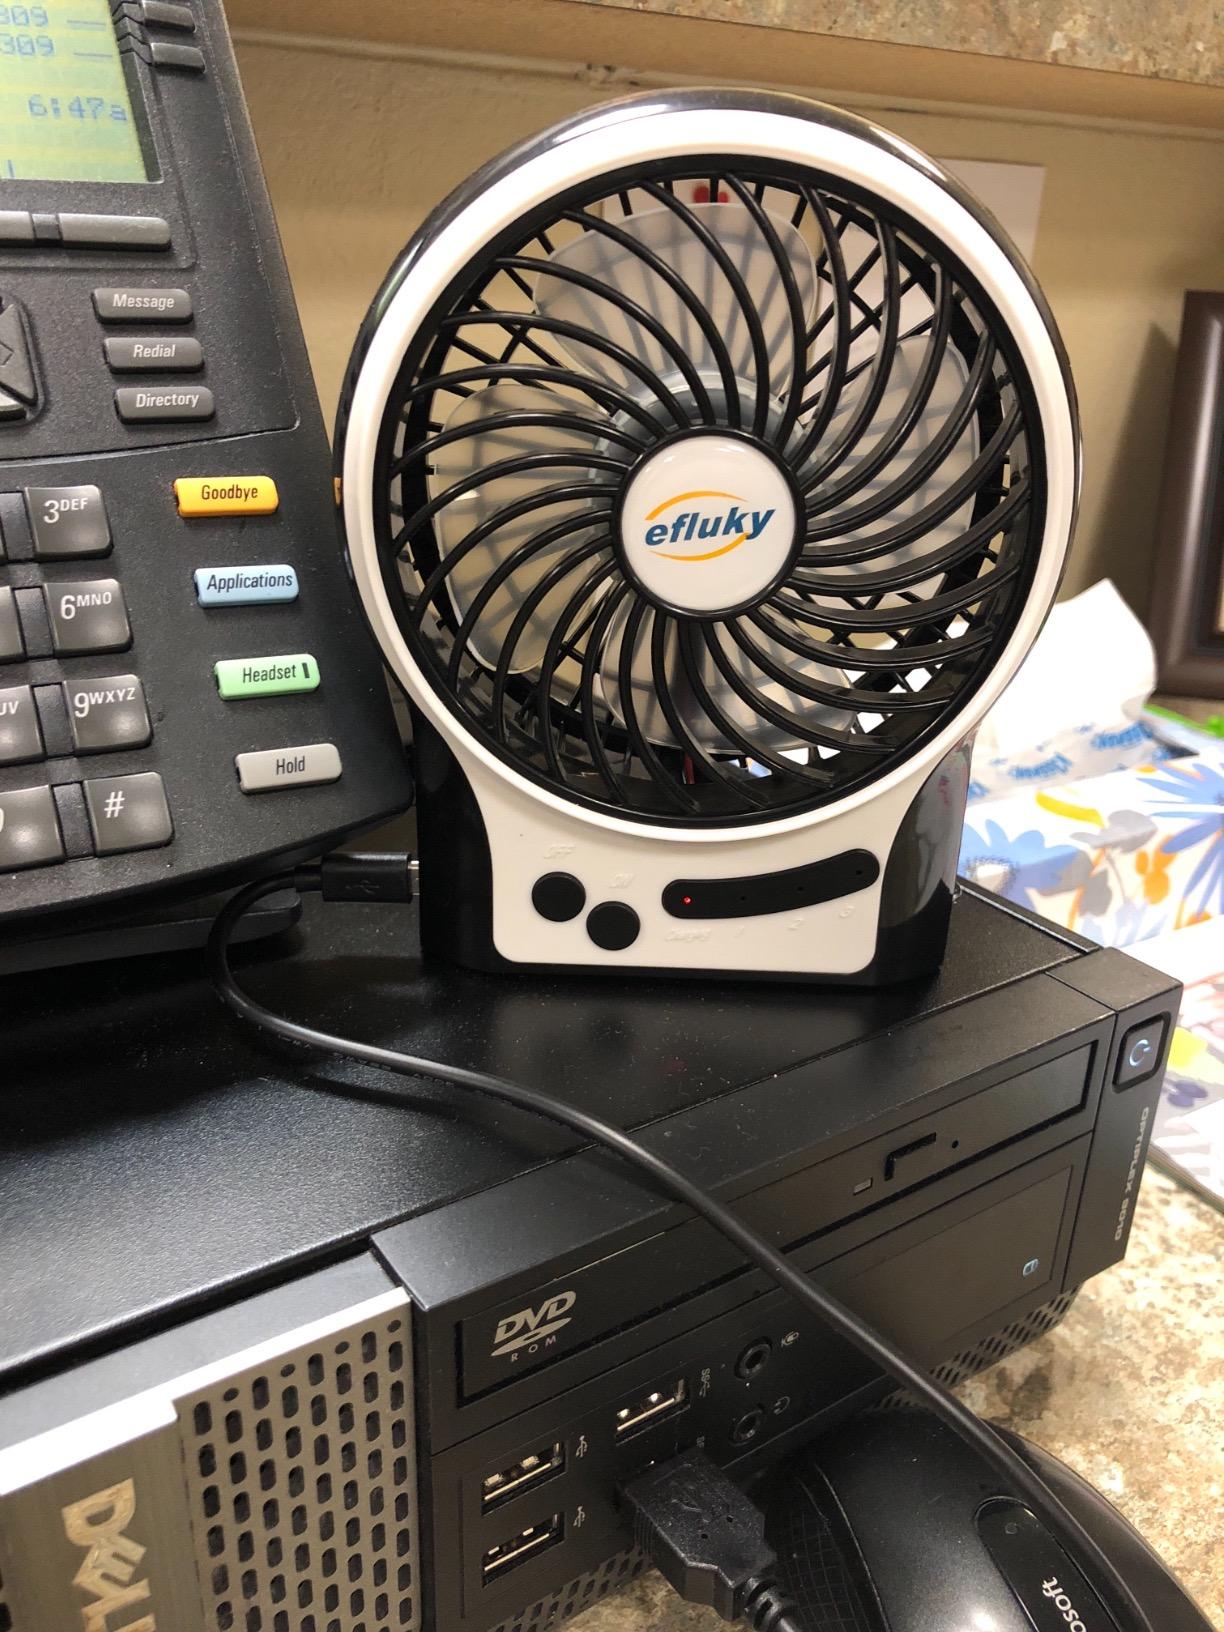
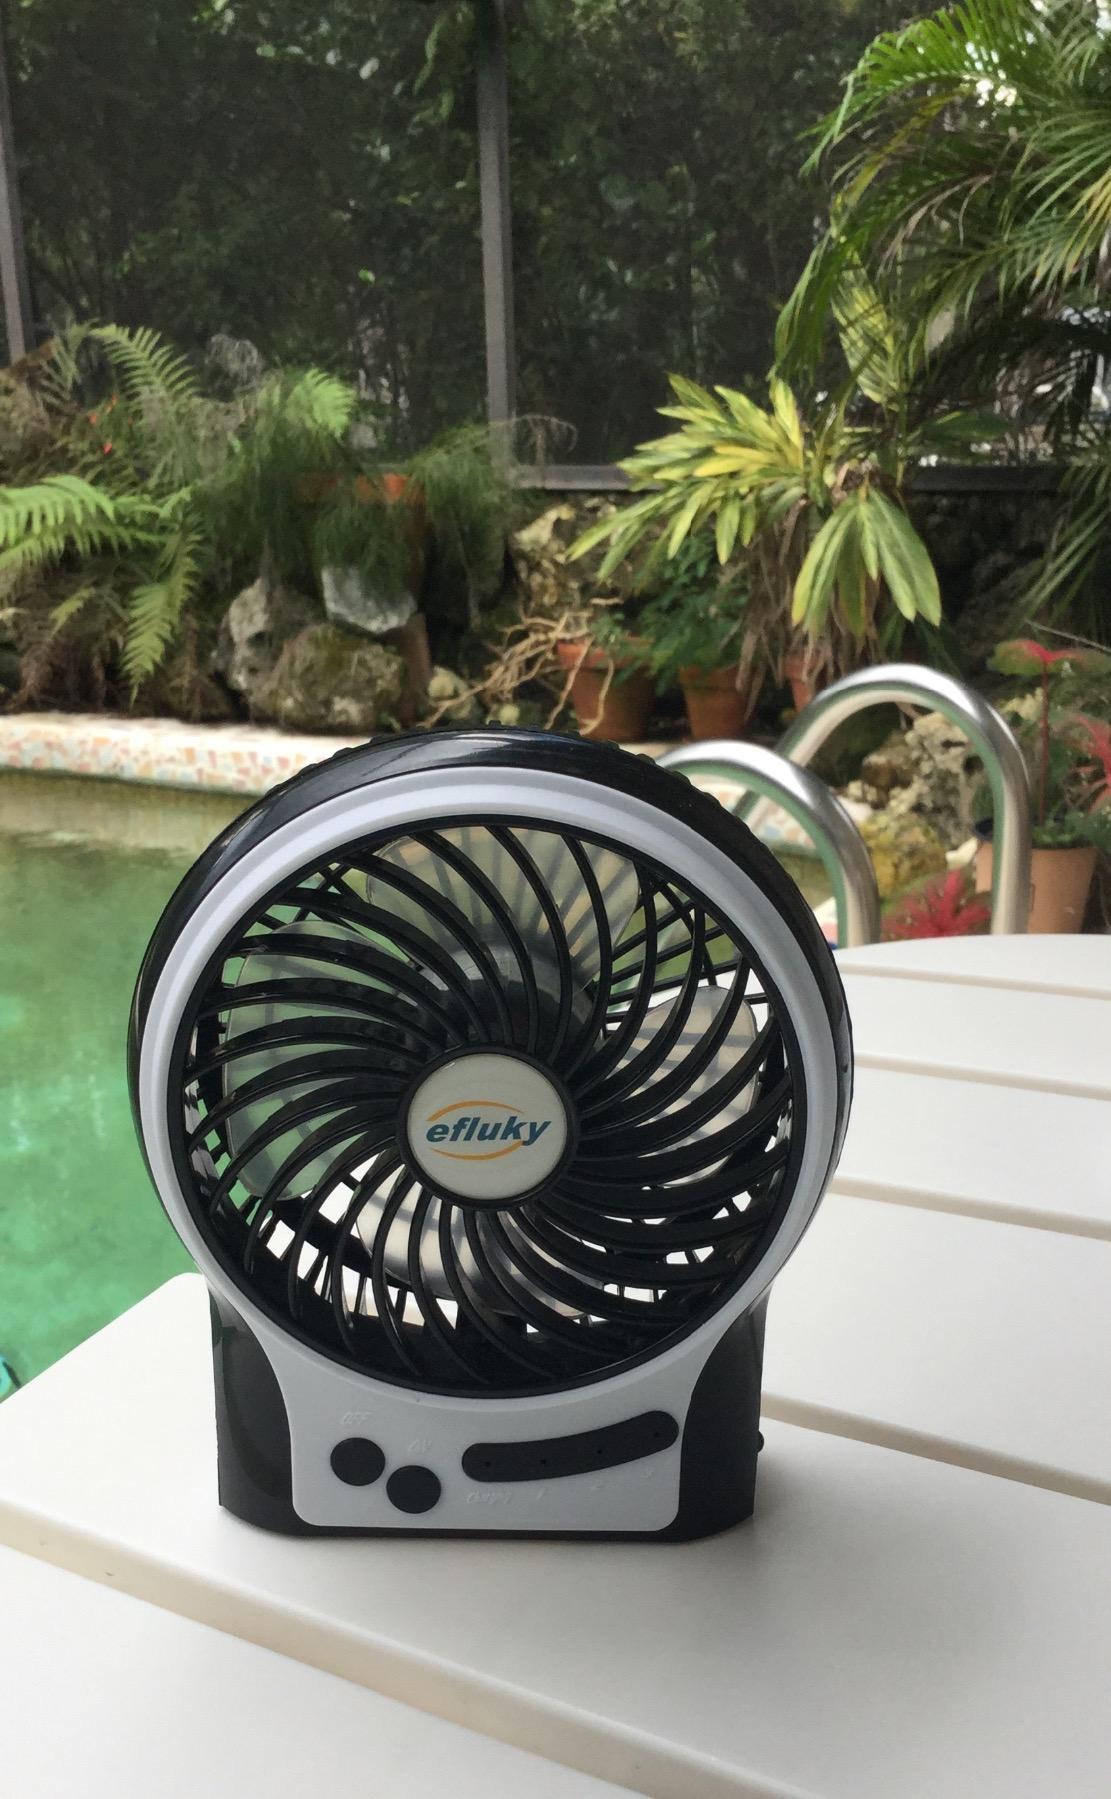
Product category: fan
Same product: yes